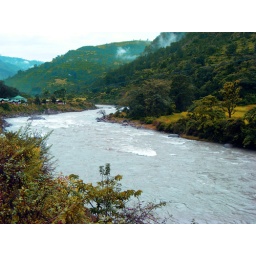
SYALSAUR , mandakini river   gmvn guest house in the background